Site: brandenburg
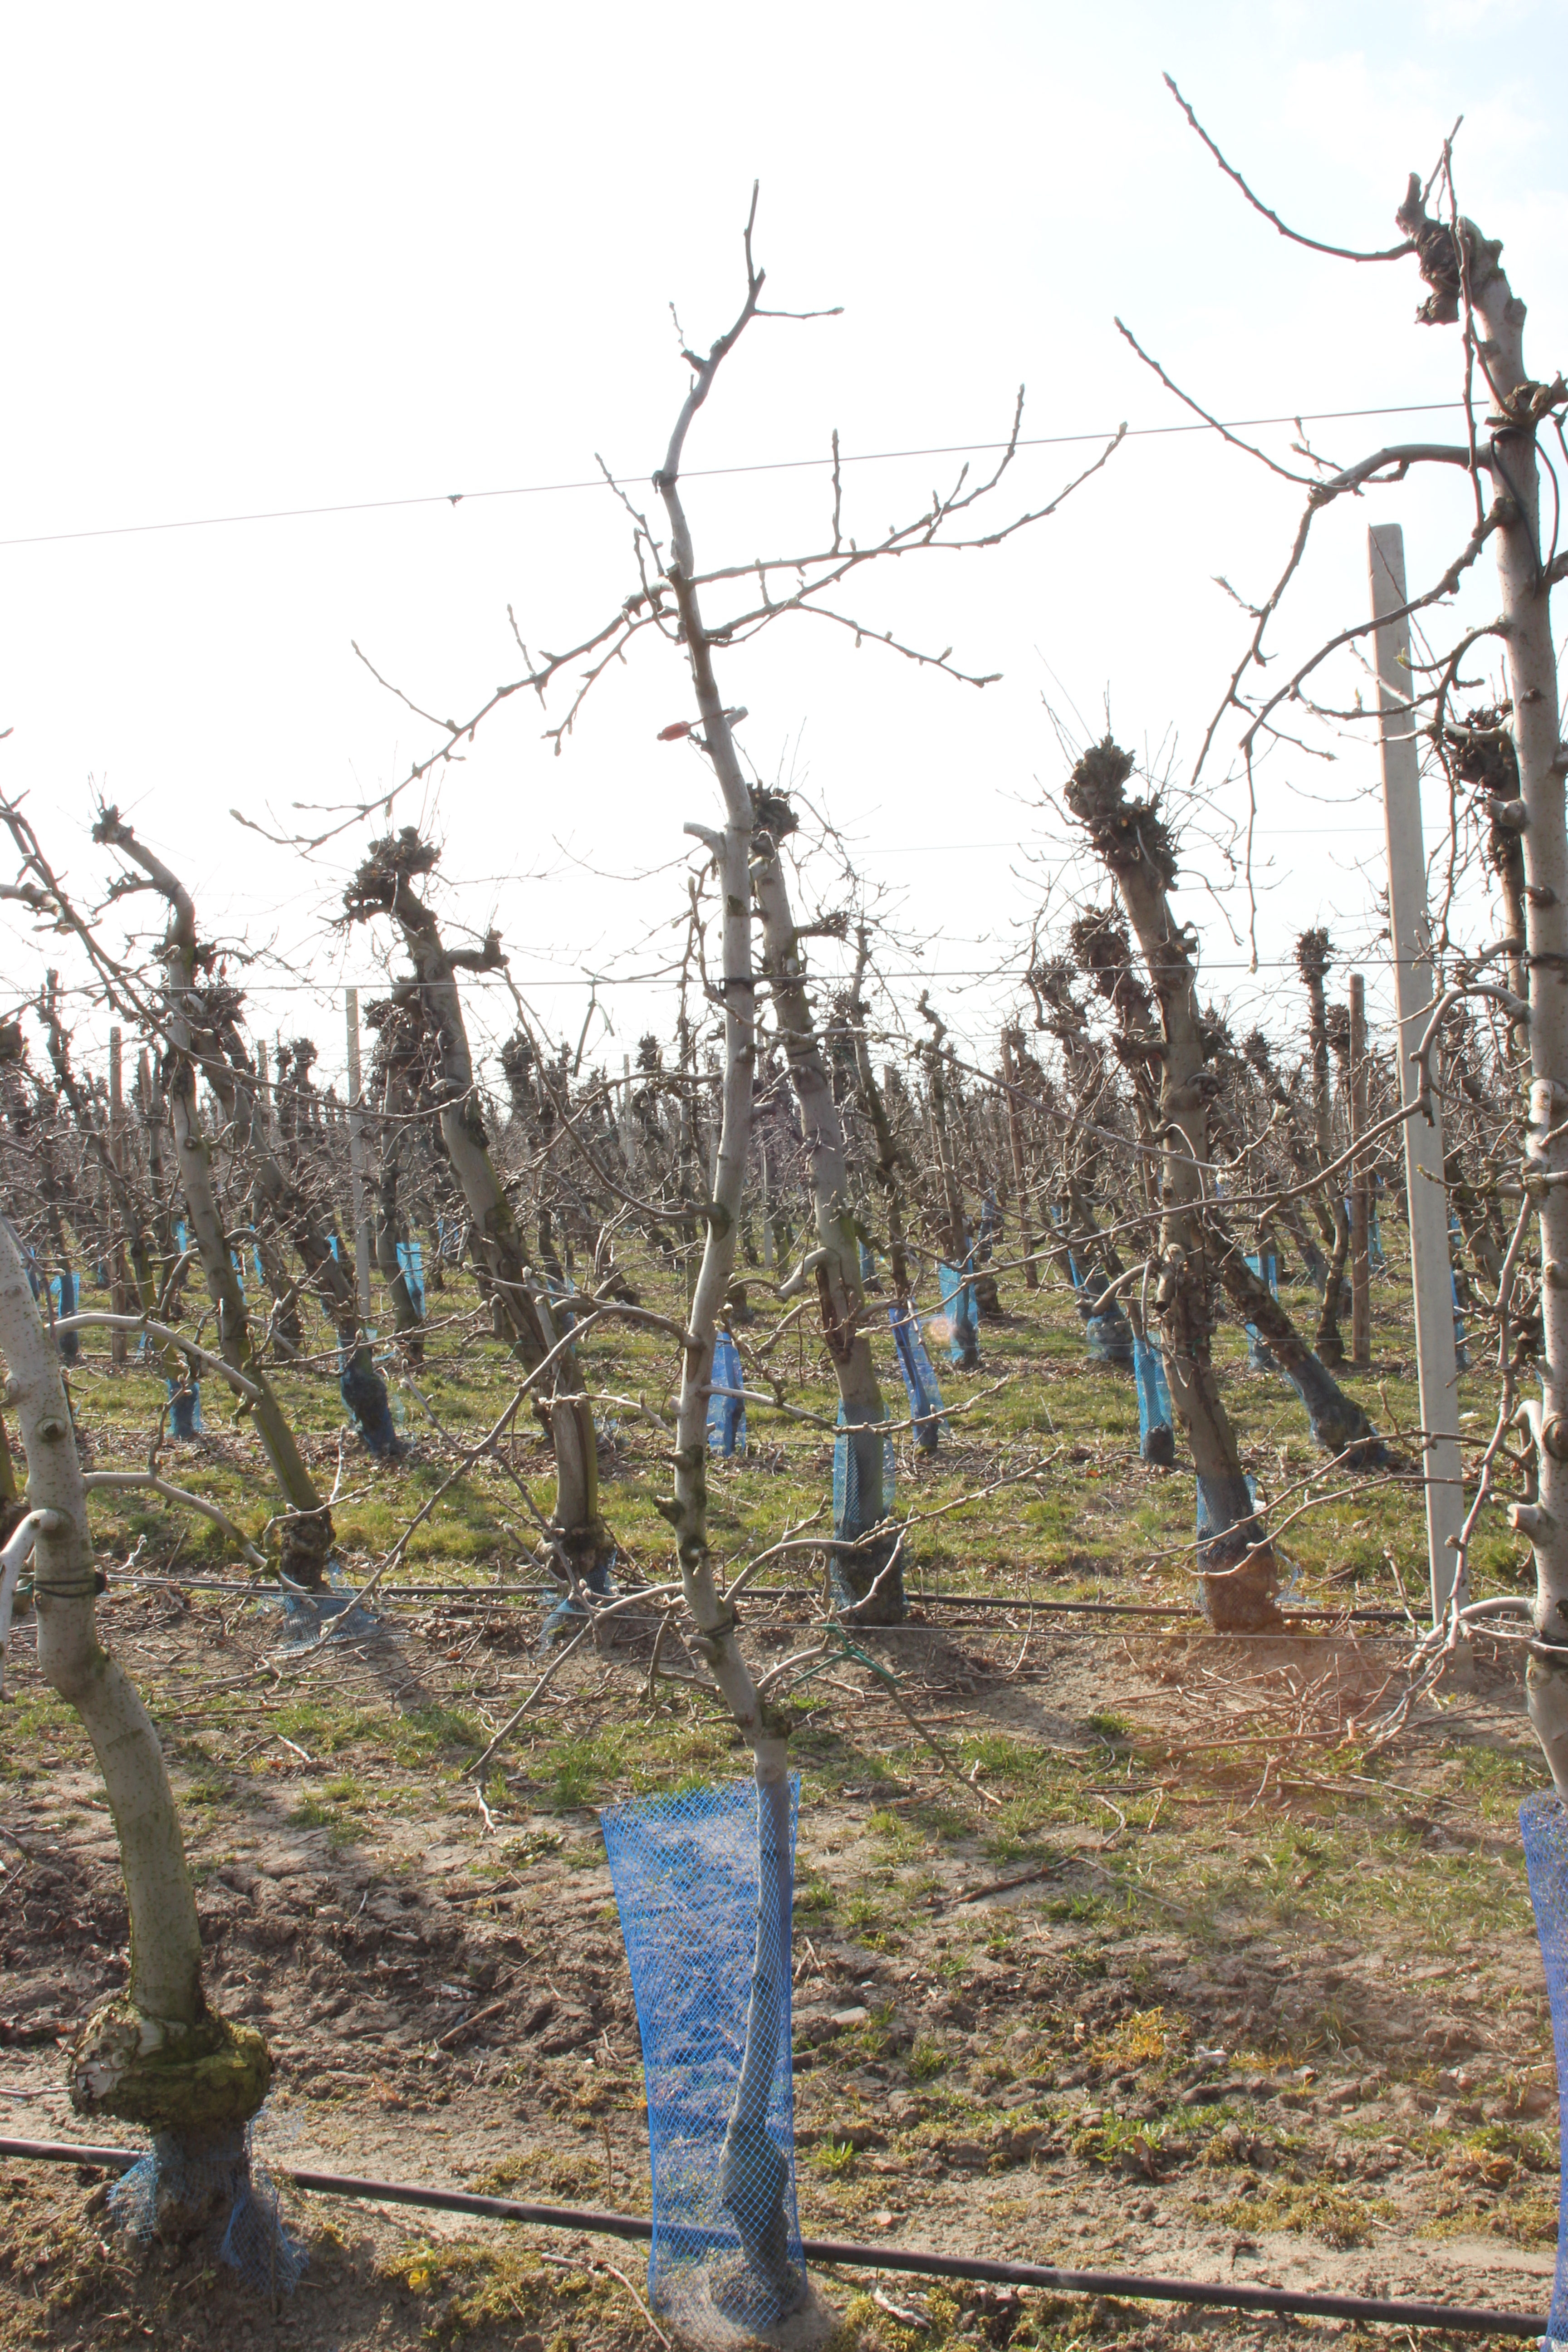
Growth stage (BBCH 03): Bud development